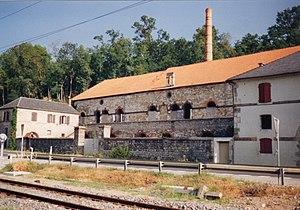
Le Lardin- St Lazare
Les houillères de Cublac sont des mines de charbon exploitées sur le territoire de Cublac, dans le département de la Corrèze, entre 1781 et 1914 par plusieurs compagnies. Le charbon est découvert le 20 février 1766 grâce à l'initiative de l'intendant de la généralité de Limoges, Anne Robert Jacques Turgot.
Saint-Lazare est une ancienne commune française du département de la Dordogne, qui a existé jusqu'en 1967. Depuis, elle est intégrée à la commune du Lardin-Saint-Lazare.
Cyprien-Prosper Brard est un ingénieur civil des mines et minéralogiste français né à L'Aigle le 21 novembre 1786, et mort au Lardin le 28 novembre 1838.